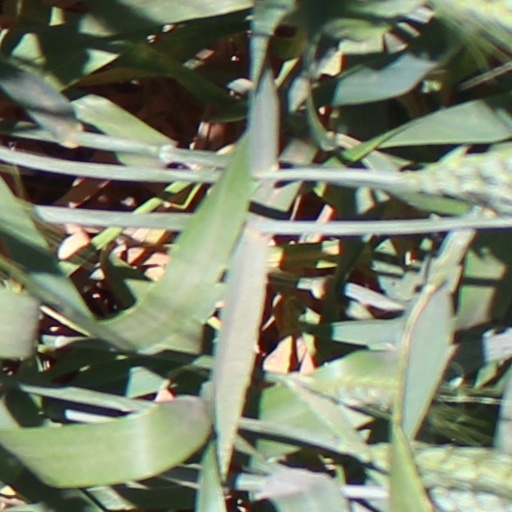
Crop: wheat